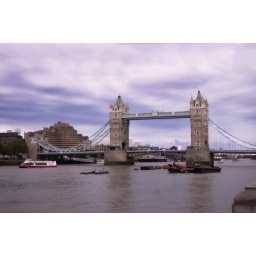
tower bridge in England :]